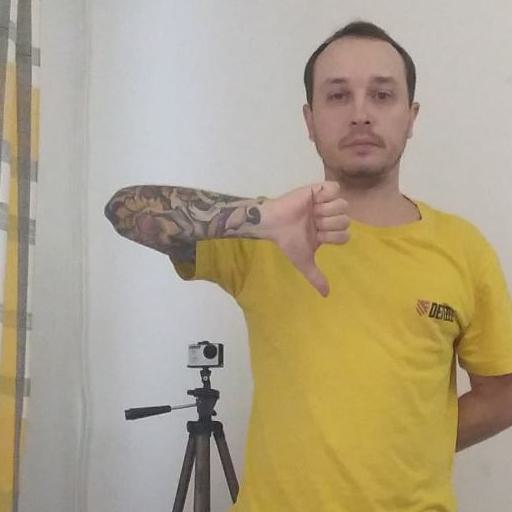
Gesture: dislike